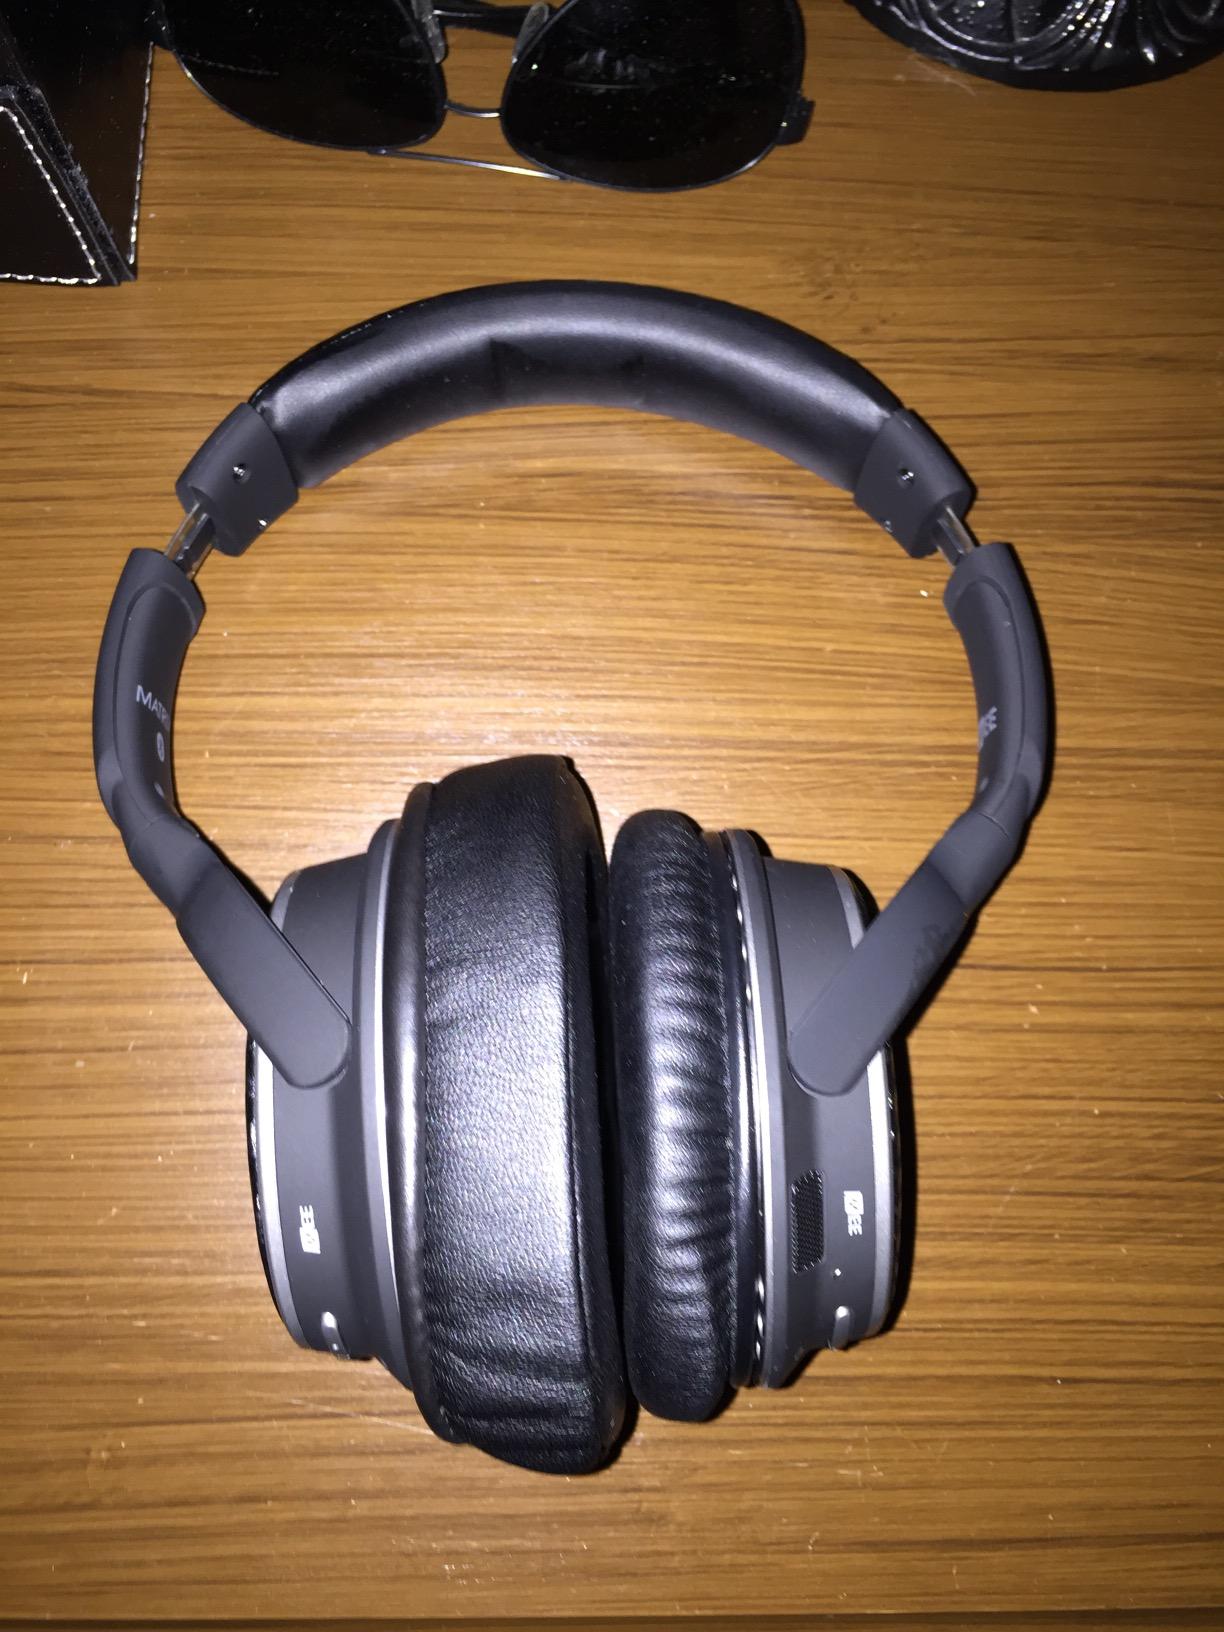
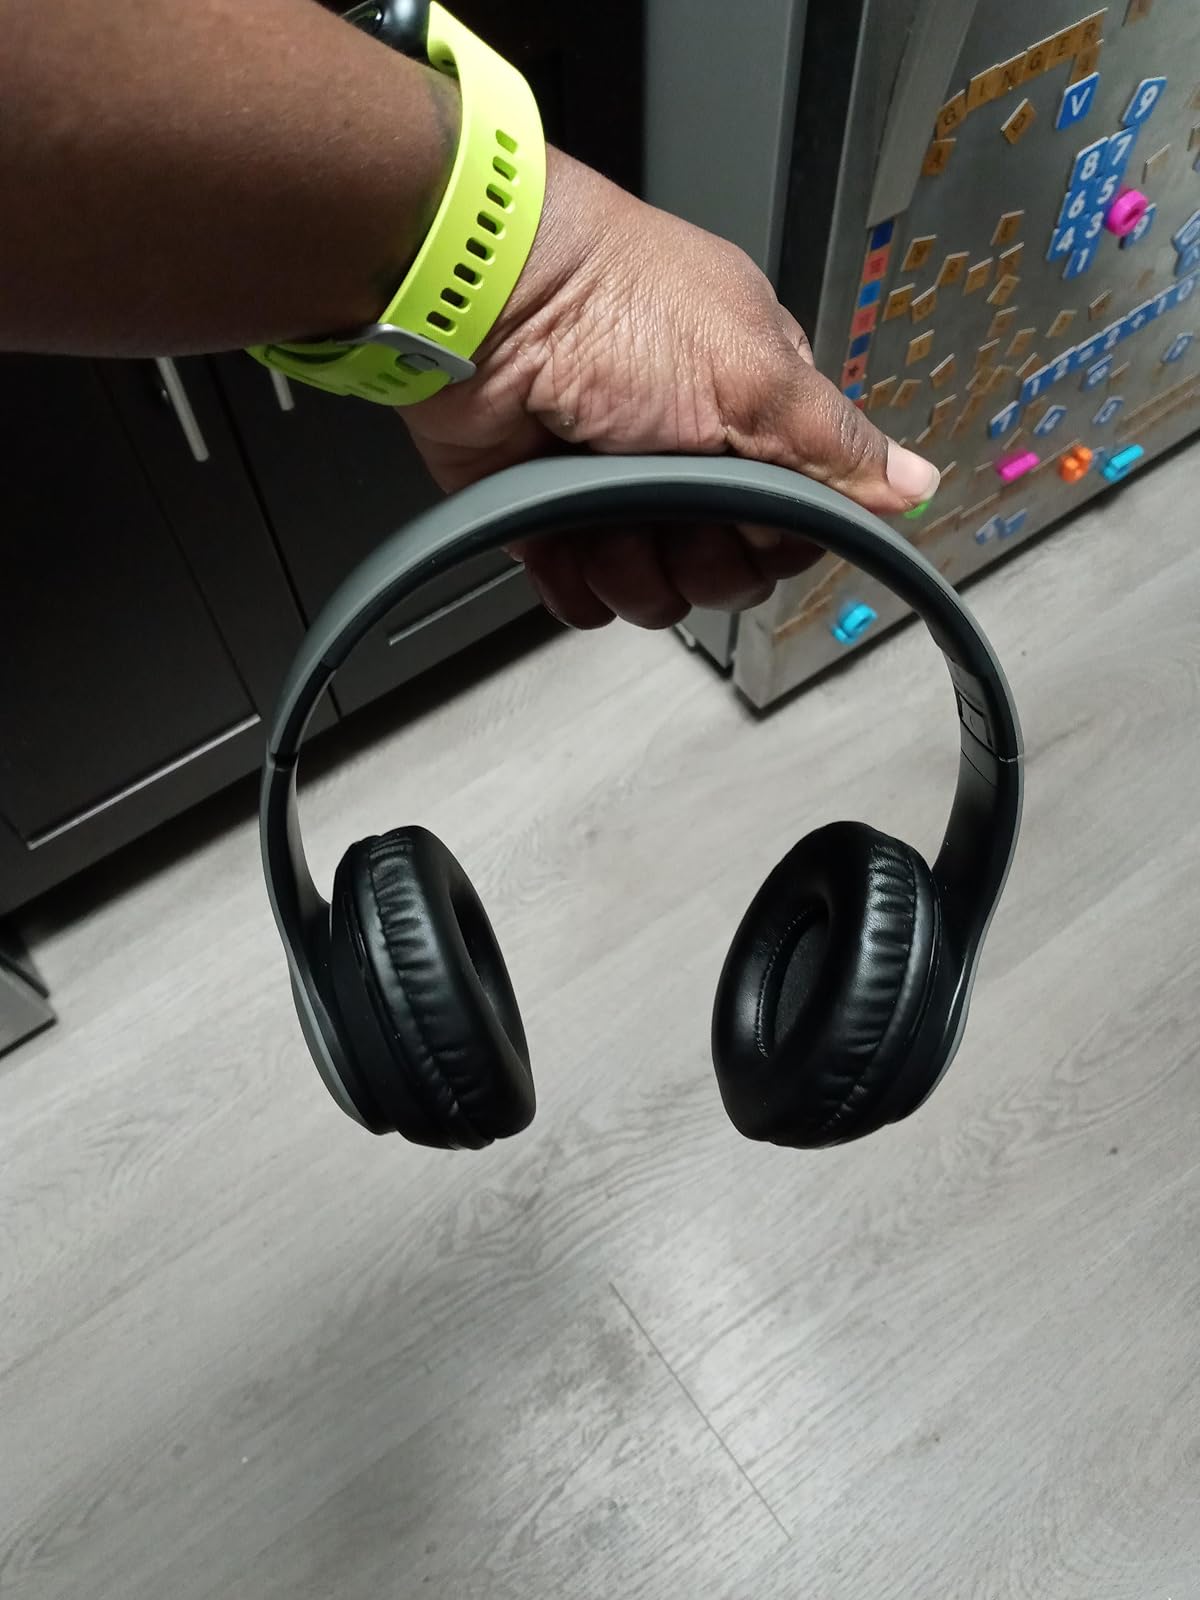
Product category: headphones
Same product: no